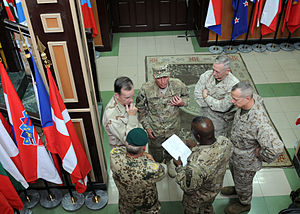
International Security Assistance Force
Fra ISAF's hovedkvarter i Kabul i Afghanistan i 2011; Clock wise, Michael Mullen, David Petraeus, James Mattis (blev USA's forsvarsminister i 2017), John Allen, Marvin L. Hill og general i Tyskland's hær, Wolf Langheld.
International Security Assistance Force var, indtil 28. december 2014, en international militærstyrke under NATO-kommando i Afghanistan. Styrken blev oprettet i december 2001 på baggrund af en FN-resolution, efter Taliban var blevet fjernet fra magten. Styrken består af ca. 102.500 mand. De første år var styrken kun til stede i den nordlige del af landet, men siden sommeren 2006 har man udvidet området, så ISAF har tropper i hovedparten af Afghanistan. Dette har medført, at styrken er kommet i direkte kamp med Taliban, med tab på begge sider til følge.